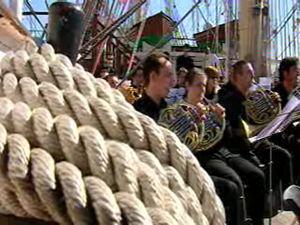
Le Duchesse Anne, ex-Grossherzogin Elisabeth est le plus grand voilier, et le dernier trois-mâts carré, conservé en France. Construit en 1901 par le chantier Johann C. Tecklenborg de Bremerhaven-Geestemünde selon les plans de Georg W. Claussen, il est considéré comme un chef-d’œuvre d’architecture navale, en raison notamment de la forme profilée de sa coque en acier et de l'équilibre général du navire, qui ménagent un espace habitable d'une grande capacité, tout en innovant en matière de sécurité.